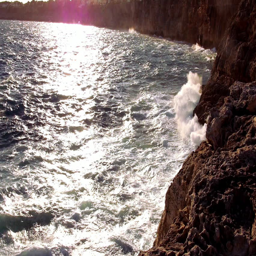
breaking waves at the coast